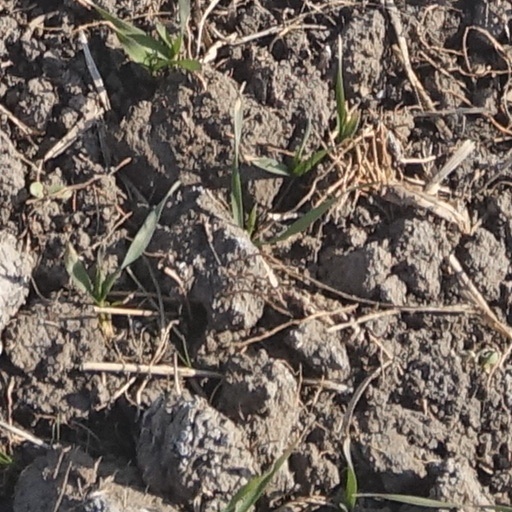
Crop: wheat